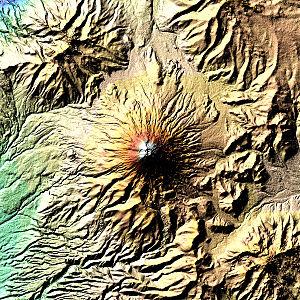
Le Cotopaxi est un volcan d'Équateur culminant à 5 897 mètres d'altitude, situé au sud de Quito, la capitale du pays. Il est le plus haut volcan actif de ce pays. Il représente un cône parfait dont le cratère principal mesure environ 550 à 800 mètres de diamètre. Son éruption la plus importante date de 1877, lorsqu'il détruisit plusieurs villes et vallées. Il est protégé dans le parc national du Cotopaxi.